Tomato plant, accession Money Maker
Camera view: horizontal (90 deg, fisheye); turntable rotation: 270 degrees
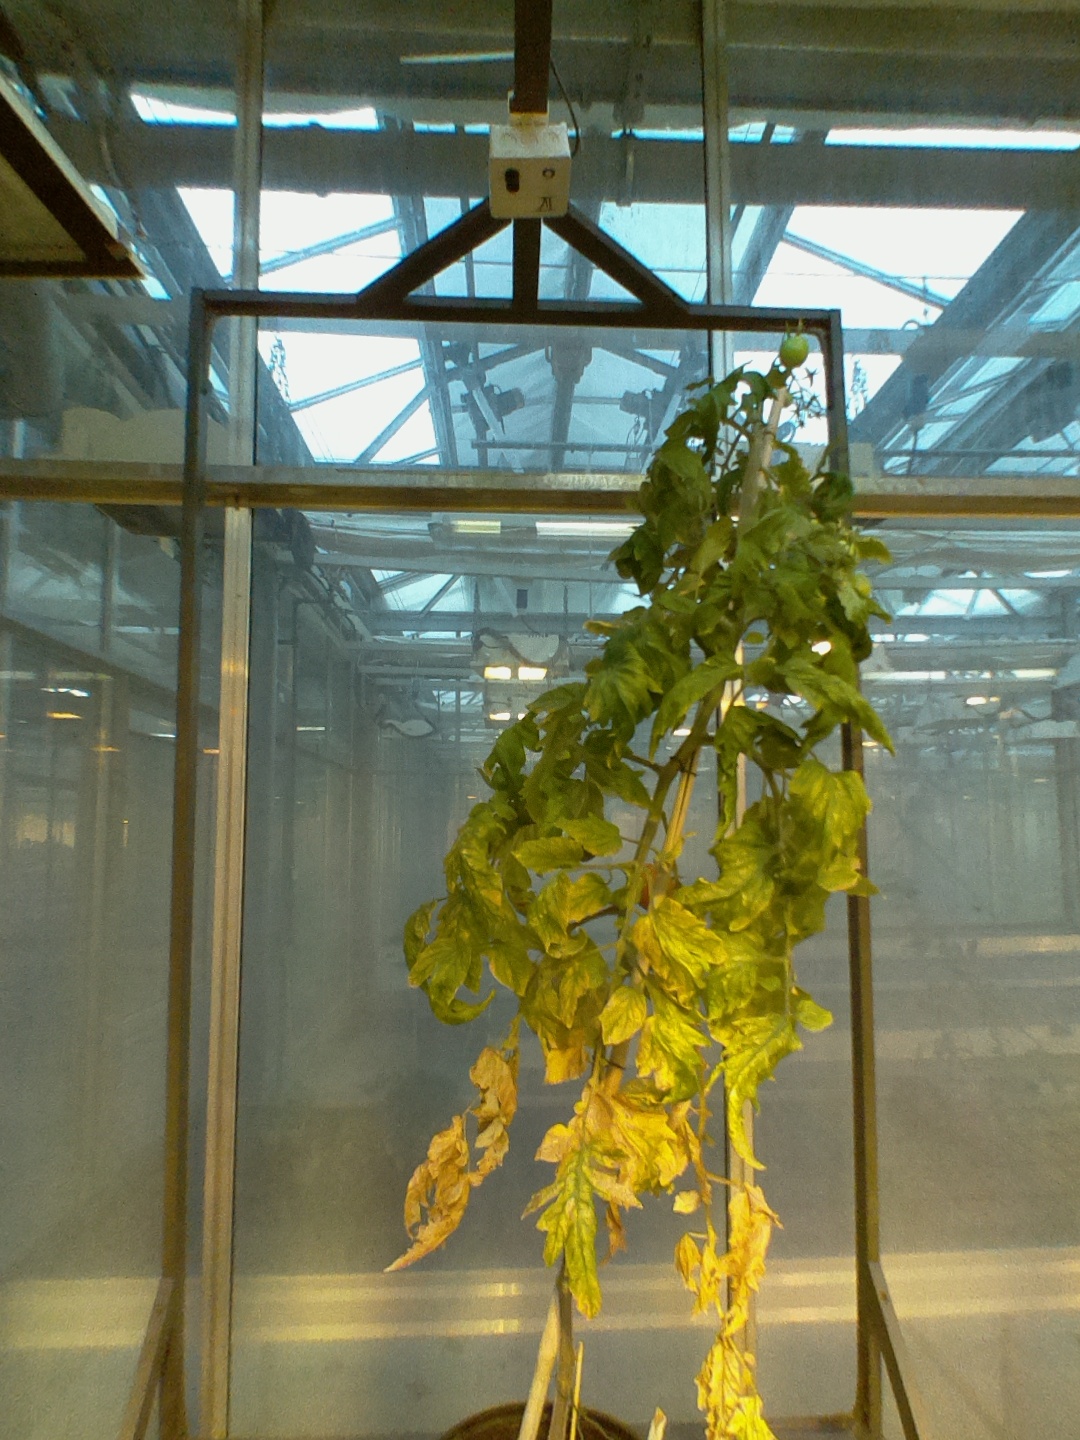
BBCH growth stage 81: 10%-20% of fruits show typical fully ripe color